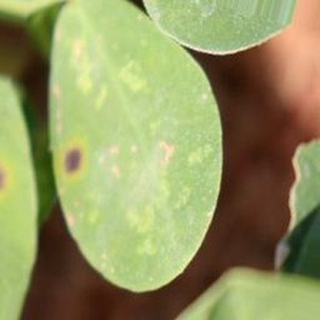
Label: groundnut_early_leaf_spot